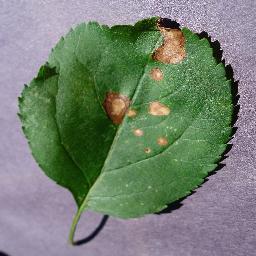
Label: Apple___Black_rot